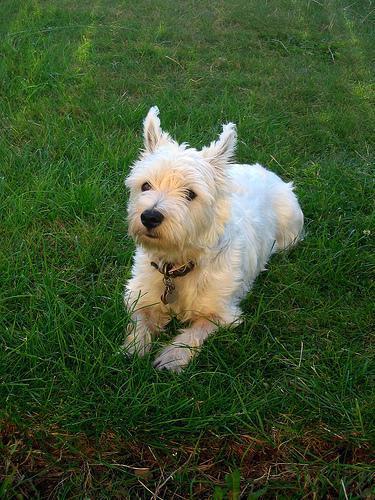
West_Highland_white_terrier